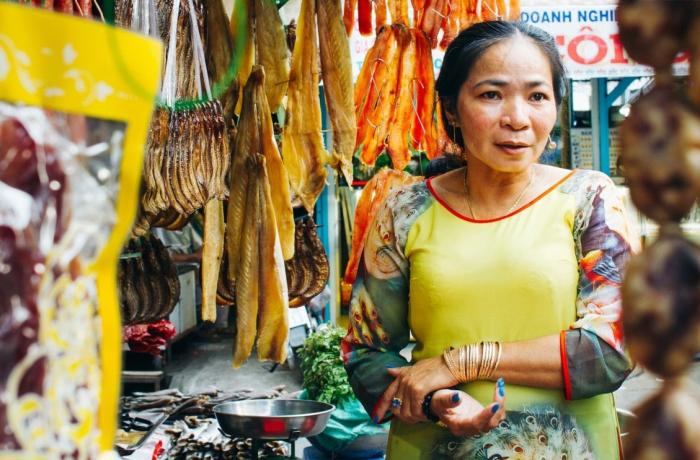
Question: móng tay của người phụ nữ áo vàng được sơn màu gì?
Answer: móng tay của người phụ nữ áo vàng được sơn màu xanh dương